Harry Cave

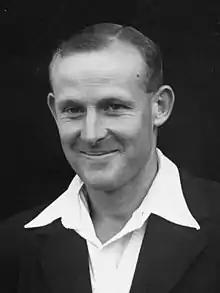
Cave in 1957

Henry Butler Cave (10 October 1922 – 15 September 1989) was a New Zealand cricketer who captained New Zealand in nine of his 19 Test matches. His Test career extended from 1949 to 1958, and he played first-class cricket from 1945 to 1959.